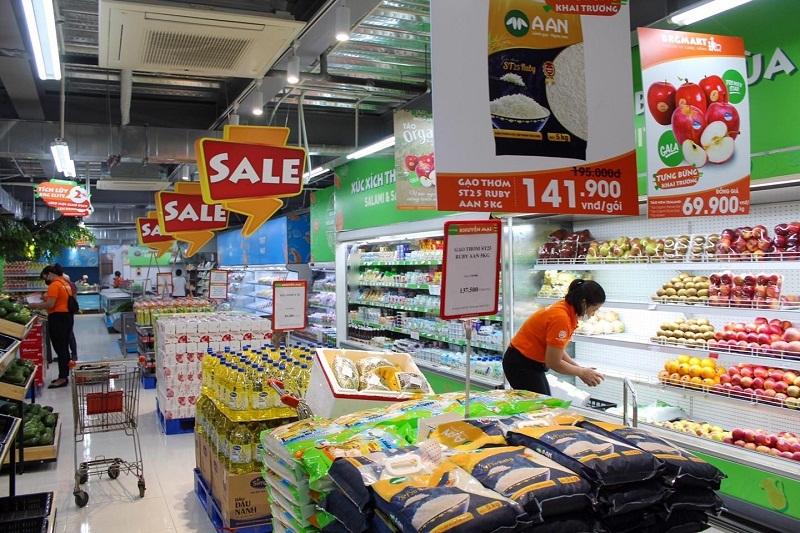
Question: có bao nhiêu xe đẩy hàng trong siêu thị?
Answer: có một xe đẩy hàng